Deborah Swackhamer

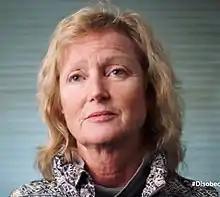
Swackhamer as a finalist for the MIT Disobedience Award in 2019

Deborah Liebl Swackhamer (June 23, 1954 – April 23, 2021) was an environmental chemist and professor emerita at the University of Minnesota in Minneapolis. Swackhamer applied her expertise in studying the effects of exposure to toxic chemicals, as well as the processes that spread those chemicals, to developing policies that address exposure risks.